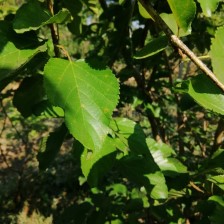
Variety: WhiteKing